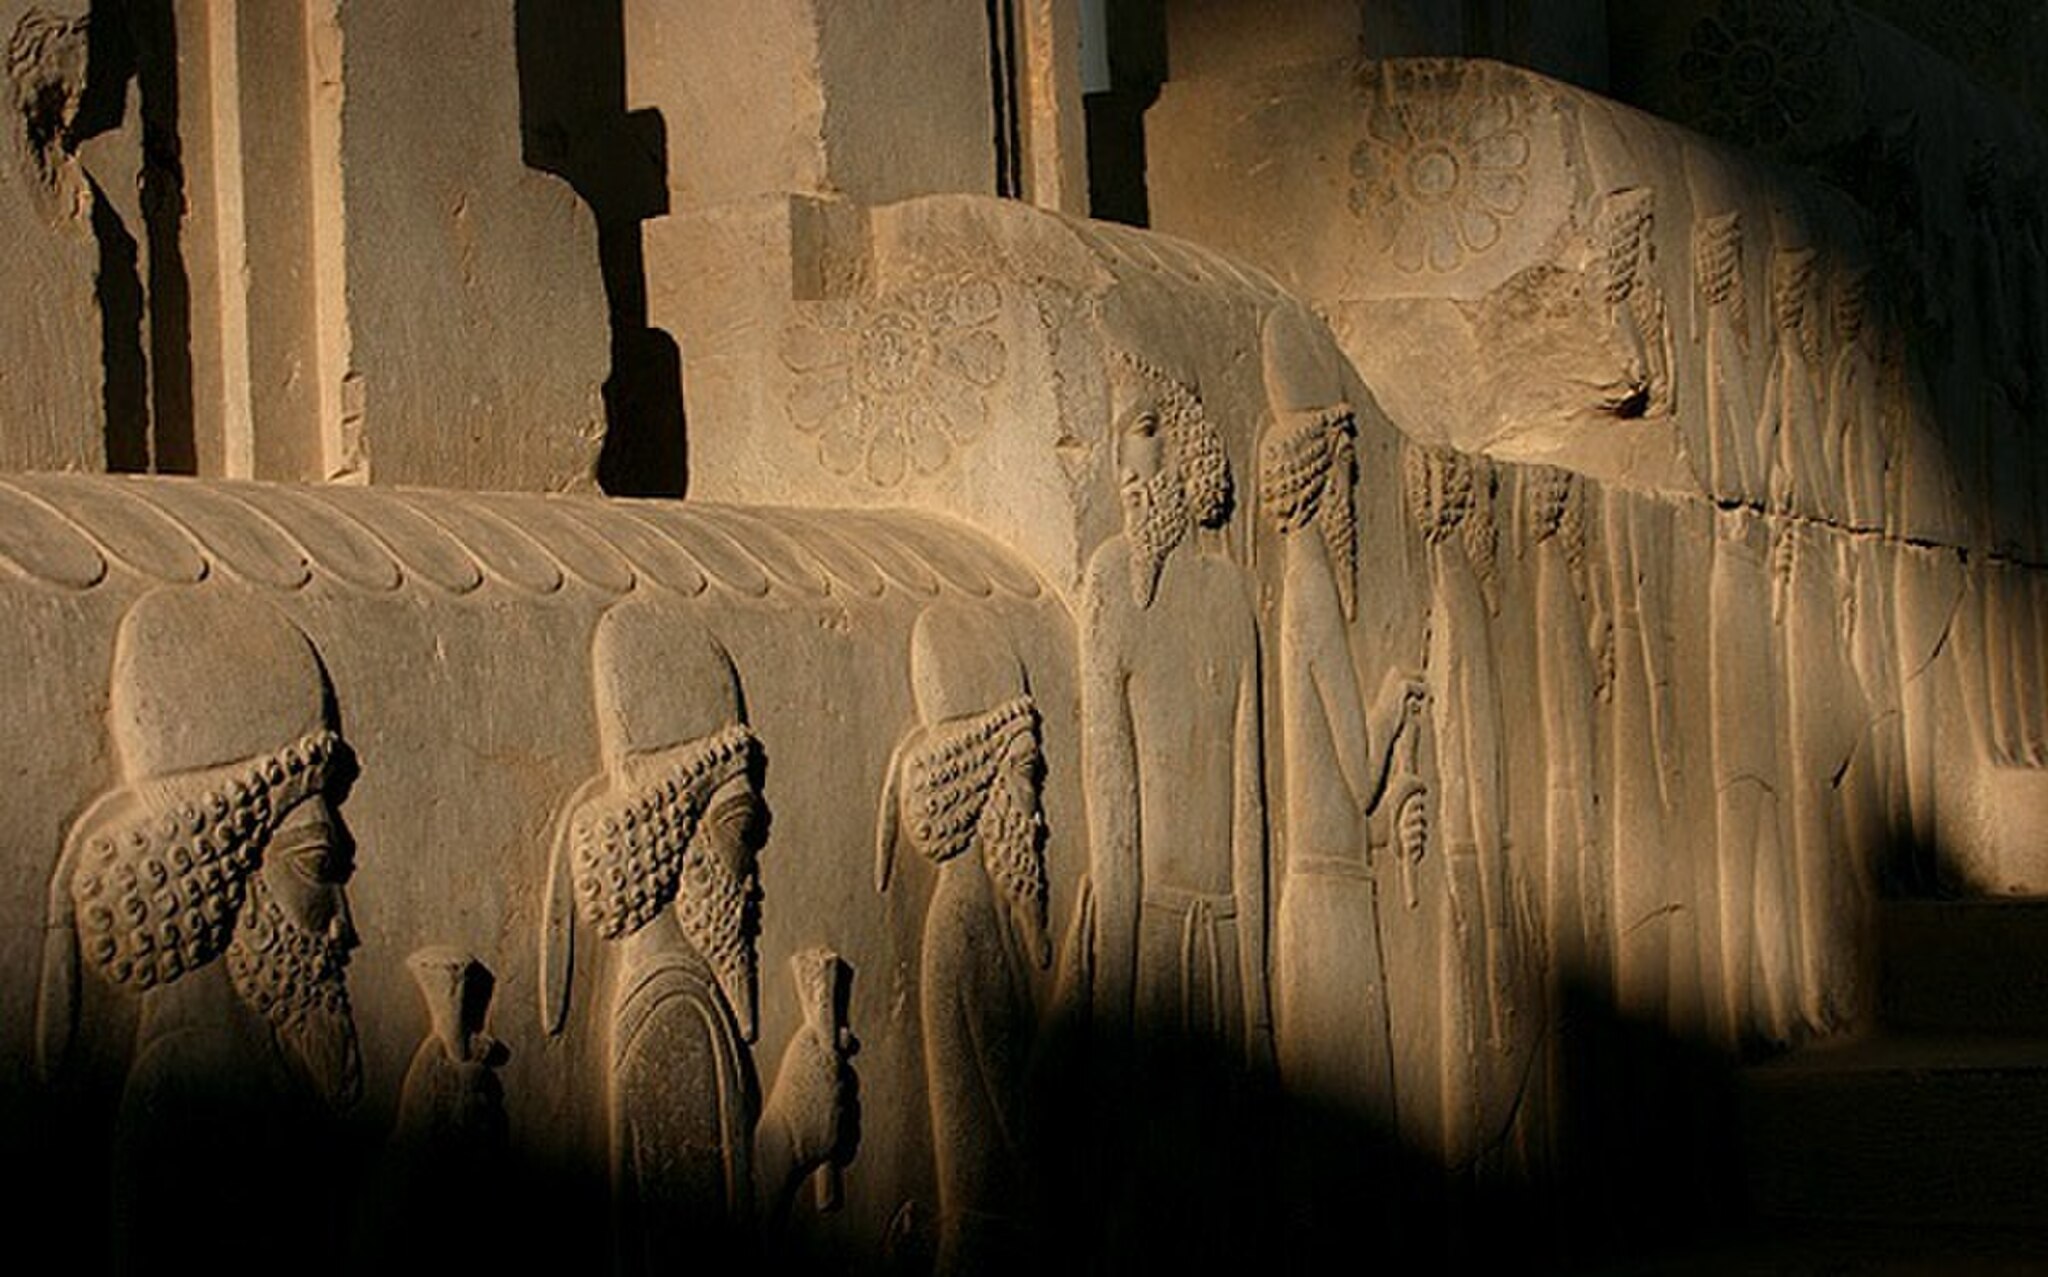
Title: Persepolis - 23 December 2006 (19 8510020356 L600)
Description: Persepolis - 23 December 2006
Date: 2006-12-23 18:06:06
Categories: Files from external sources with reviewed licenses, Photographs from farsnews.ir, 2006 in Persepolis, Northern staircase of Tripylon, Reliefs of dignitaries at court ceremony, Persepolis